2013 Boise State Broncos football team

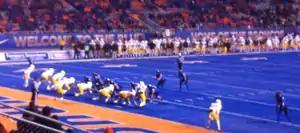
Boise State offense in the redzone in the second half. They failed to score on this drive.

This loss marked the first time that Boise State lost to the same opponent in consecutive years since losing to Washington State in 2000 and 2001.